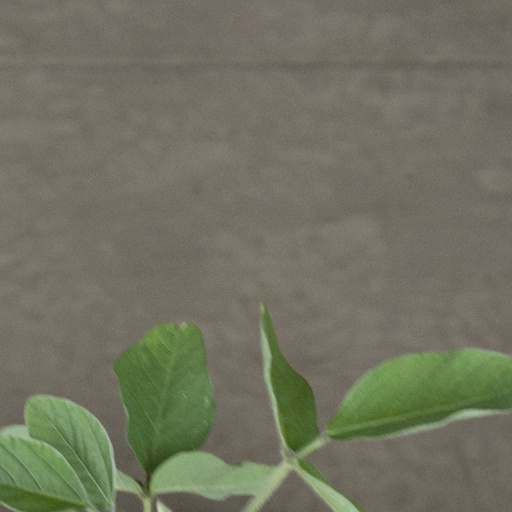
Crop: soybean